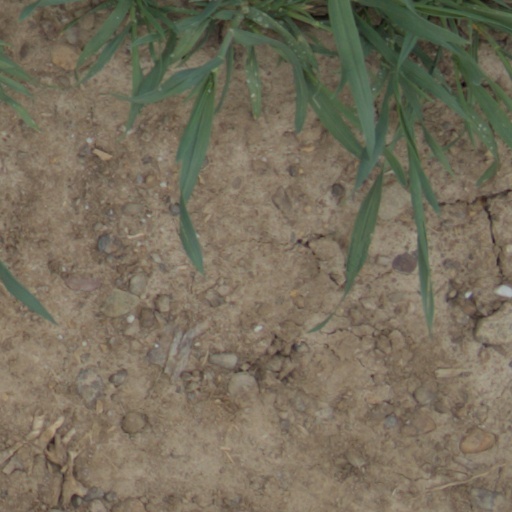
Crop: wheat